Lyneham, Australian Capital Territory

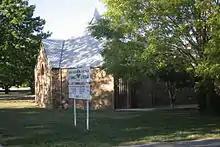
St Ninian's Church, Canberra's second-oldest church

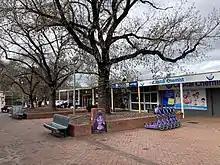
Lyneham shops

The style of the suburb has been evolving since development commenced in 1958 at the north-western periphery of what is now 'inner' Canberra. The older homes built in 1958-59 (many of which catered to the sizeable influx of Commonwealth Public Servants' families, who were being relocated with their respective Departments' headquarters from Melbourne), now sit beside modern townhouse developments, while individual blocks are being 'gentrified' by either extensive renovation or demolition and rebuilt homes. Having mainly been substantially established since the 1960s, Lyneham residents enjoy its leafy streets and established gardens. A scenic wetland was built adjacent to Sullivans Creek in Lyneham to improve downstream water quality. It was opened to the public in April 2012 and it is frequented by wood ducks.